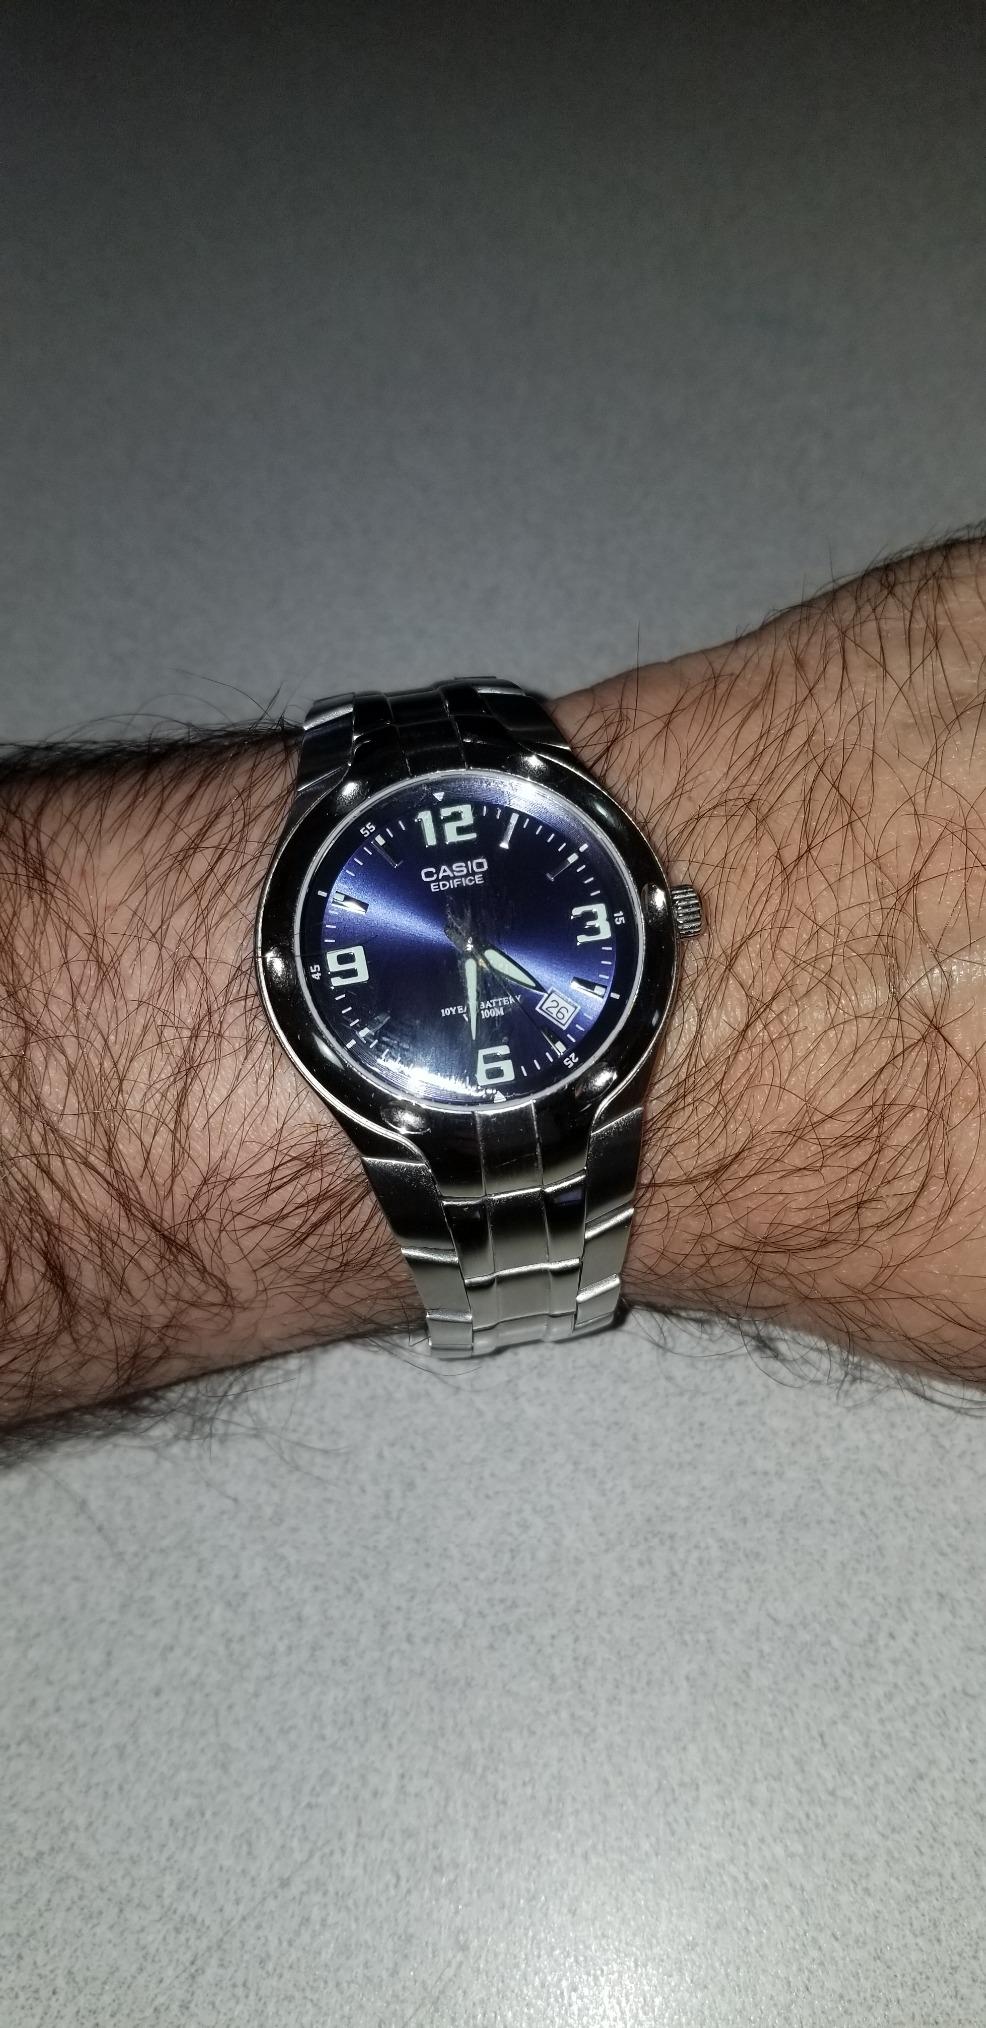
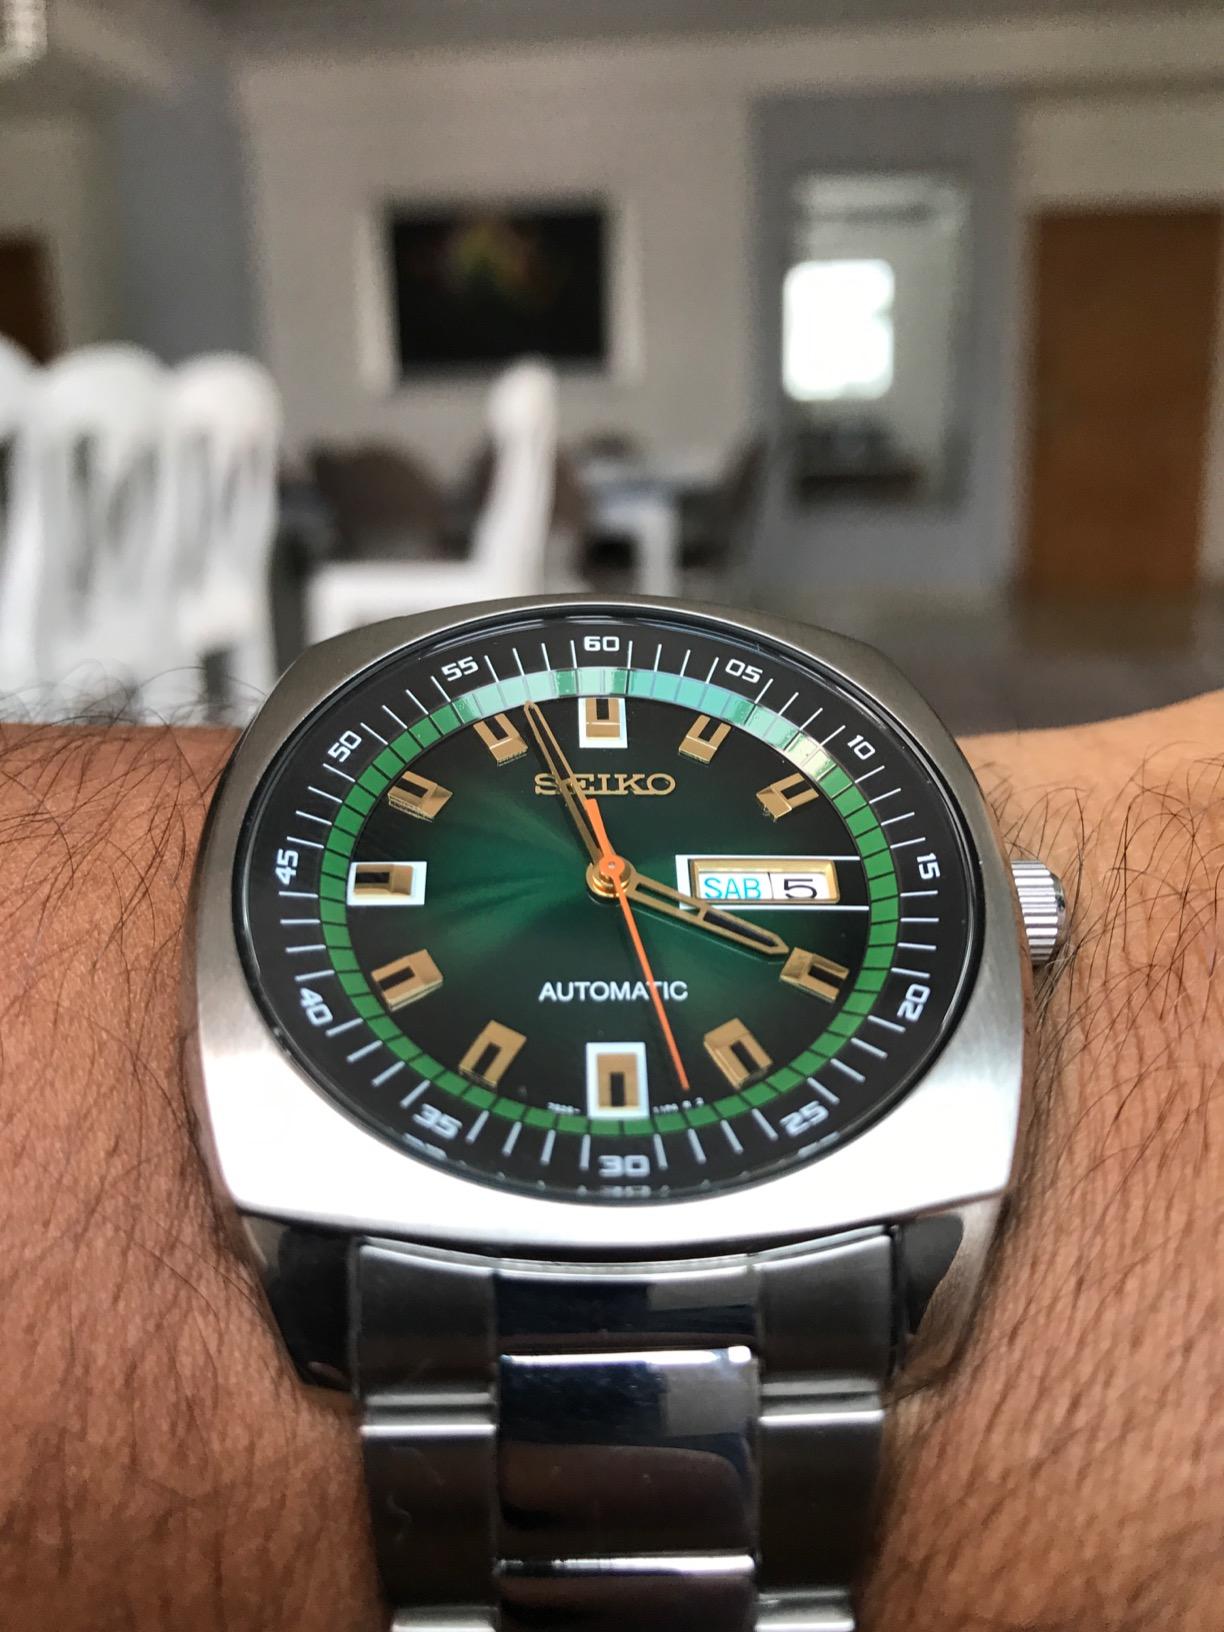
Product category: accessories_watch
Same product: no